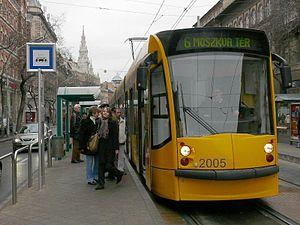
Budapesti Közlekedési Zártkörűen Működő Részvénytársaság est la compagnie de transport en commun de Budapest et de sa proche banlieue.